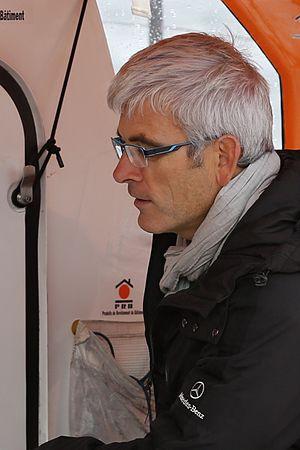
Vincent Riou sur PRB 5 au départ de la Transat Jacques Vabre 2013.
Vincent Riou, surnommé « le terrible », né à Pont-l'Abbé le 9 janvier 1972, est un navigateur français, notamment vainqueur du Vendée Globe en 2004-2005.